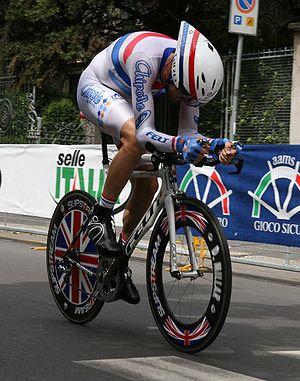
Les championnats de Grande-Bretagne de cyclisme sur route sont organisés depuis 1943 pour les hommes et depuis 1947 pour les femmes. Le vainqueur d'un championnat porte le maillot distinctif rouge-blanc-bleu de champion de Grande-Bretagne pendant une année. Le dernier vainqueur et détenteur actuel est l'anglais Connor Swift.